Antonio Tamburini

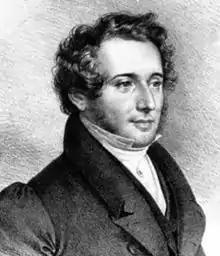
Antonio Tamburini

Antonio Tamburini (28 March 1800 – 8 November 1876) was an Italian operatic baritone.